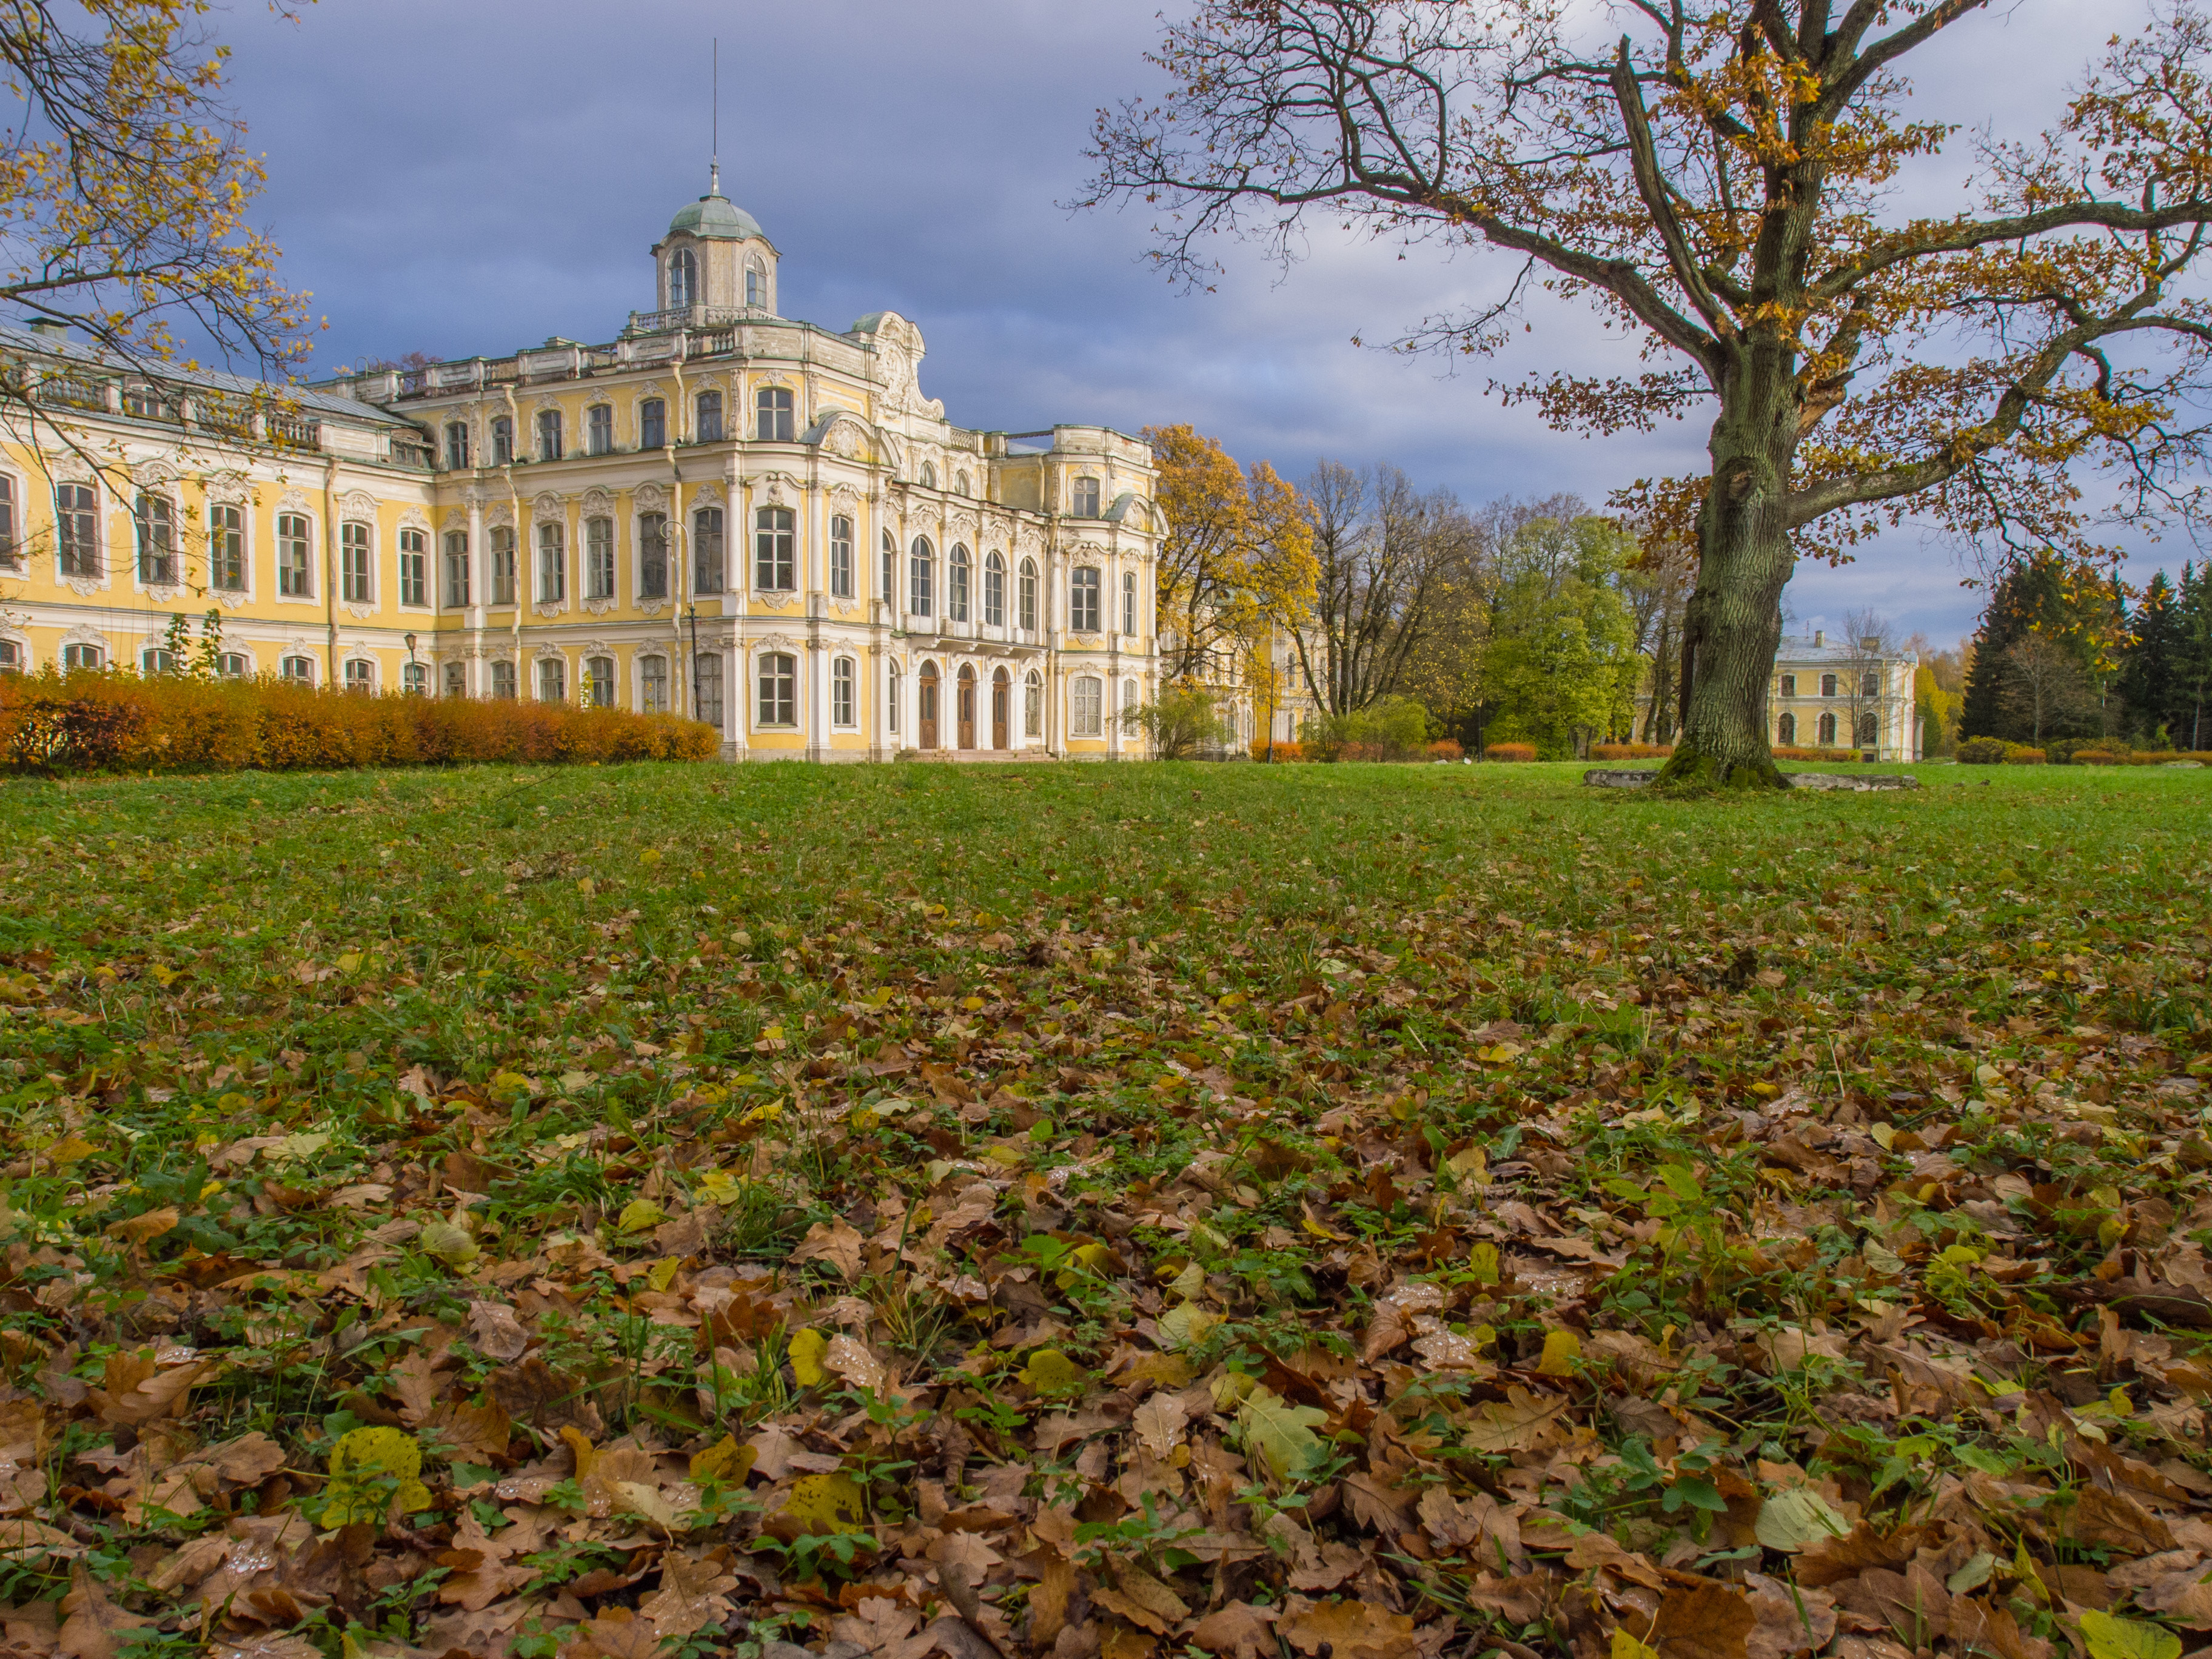
image, landmark, estate, grass, tree, palace, building, leaf, stately home, sky, autumn, architecture, chateau, mansion, house, manor house, lawn, plant, city, college, campus, park